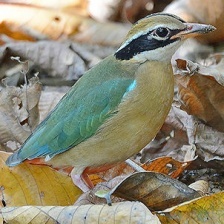
Species: INDIAN PITTA
Scientific name: PITTA BRACHYURA